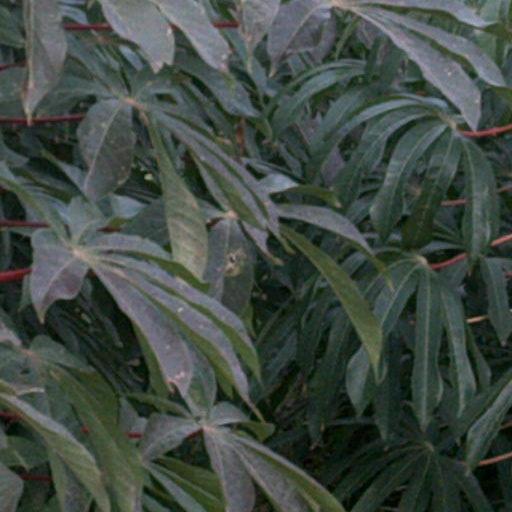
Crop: cassava